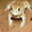
Label: frog